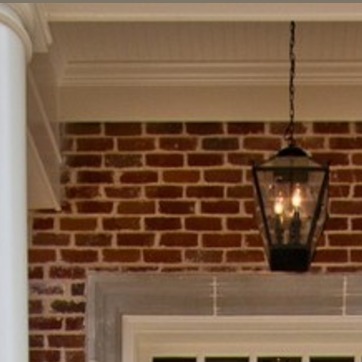
Material: brick